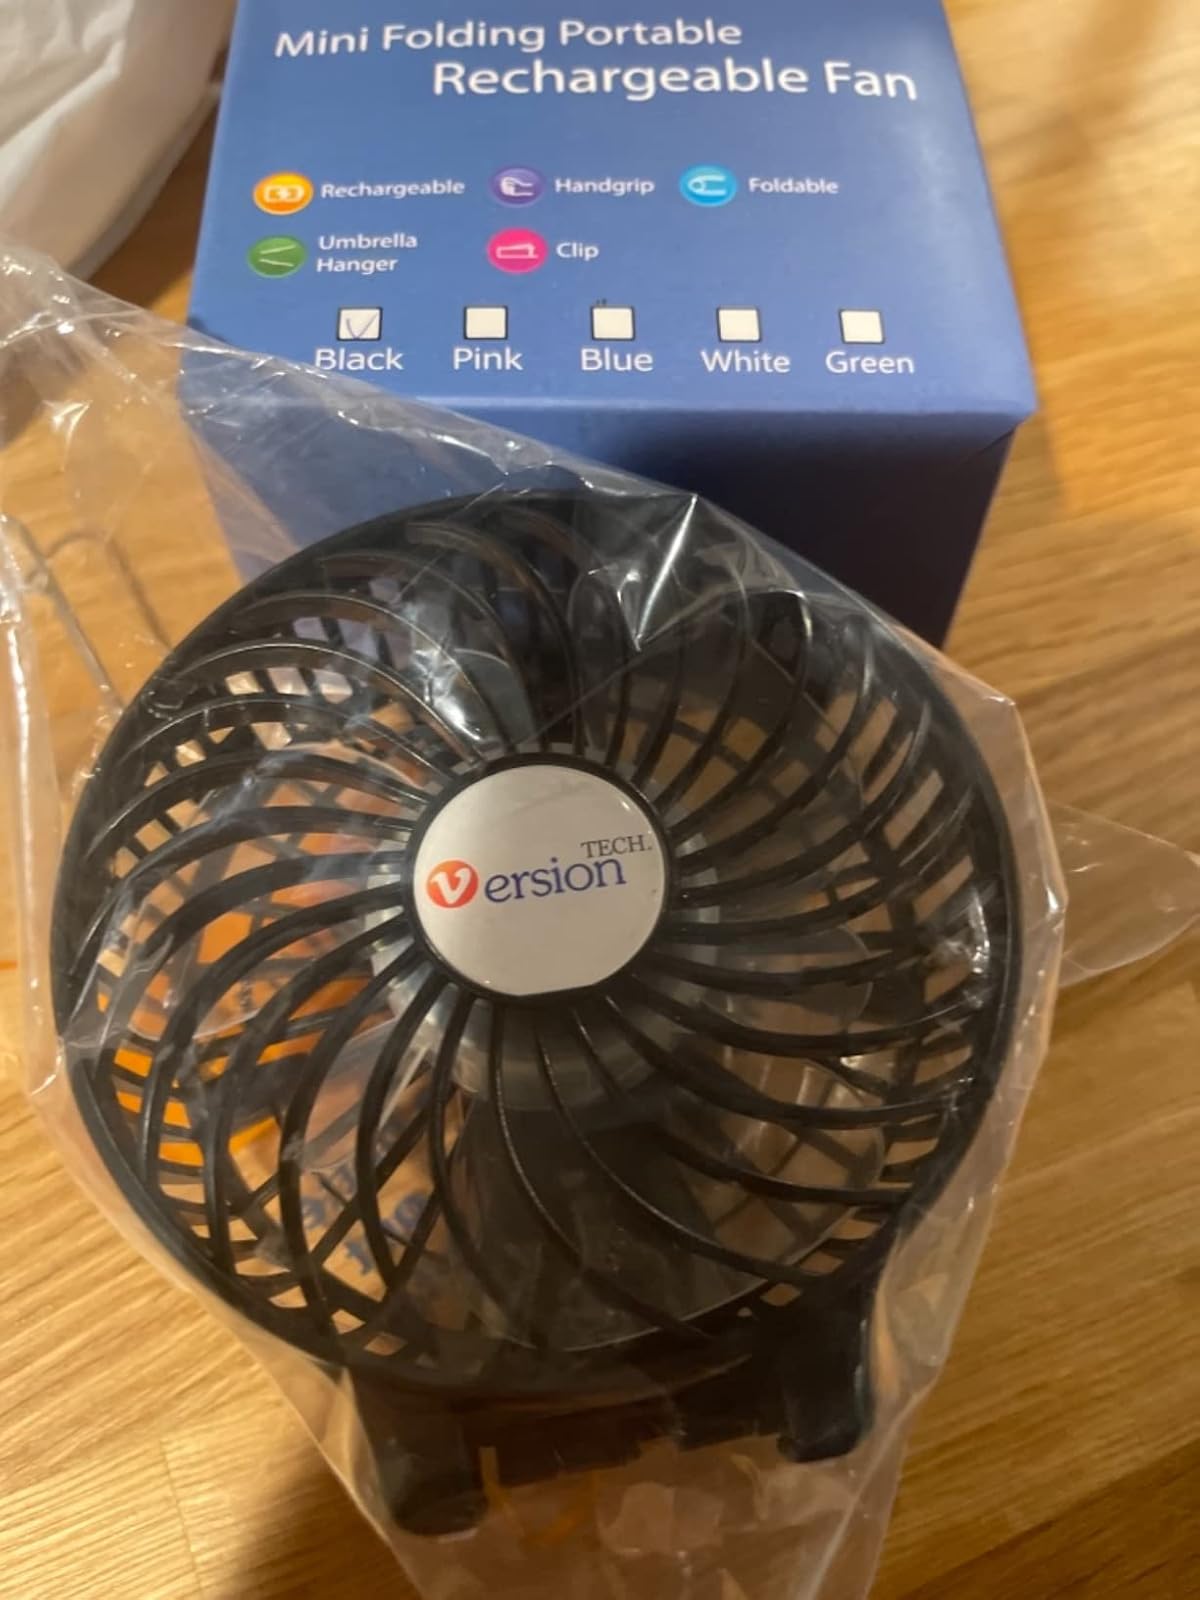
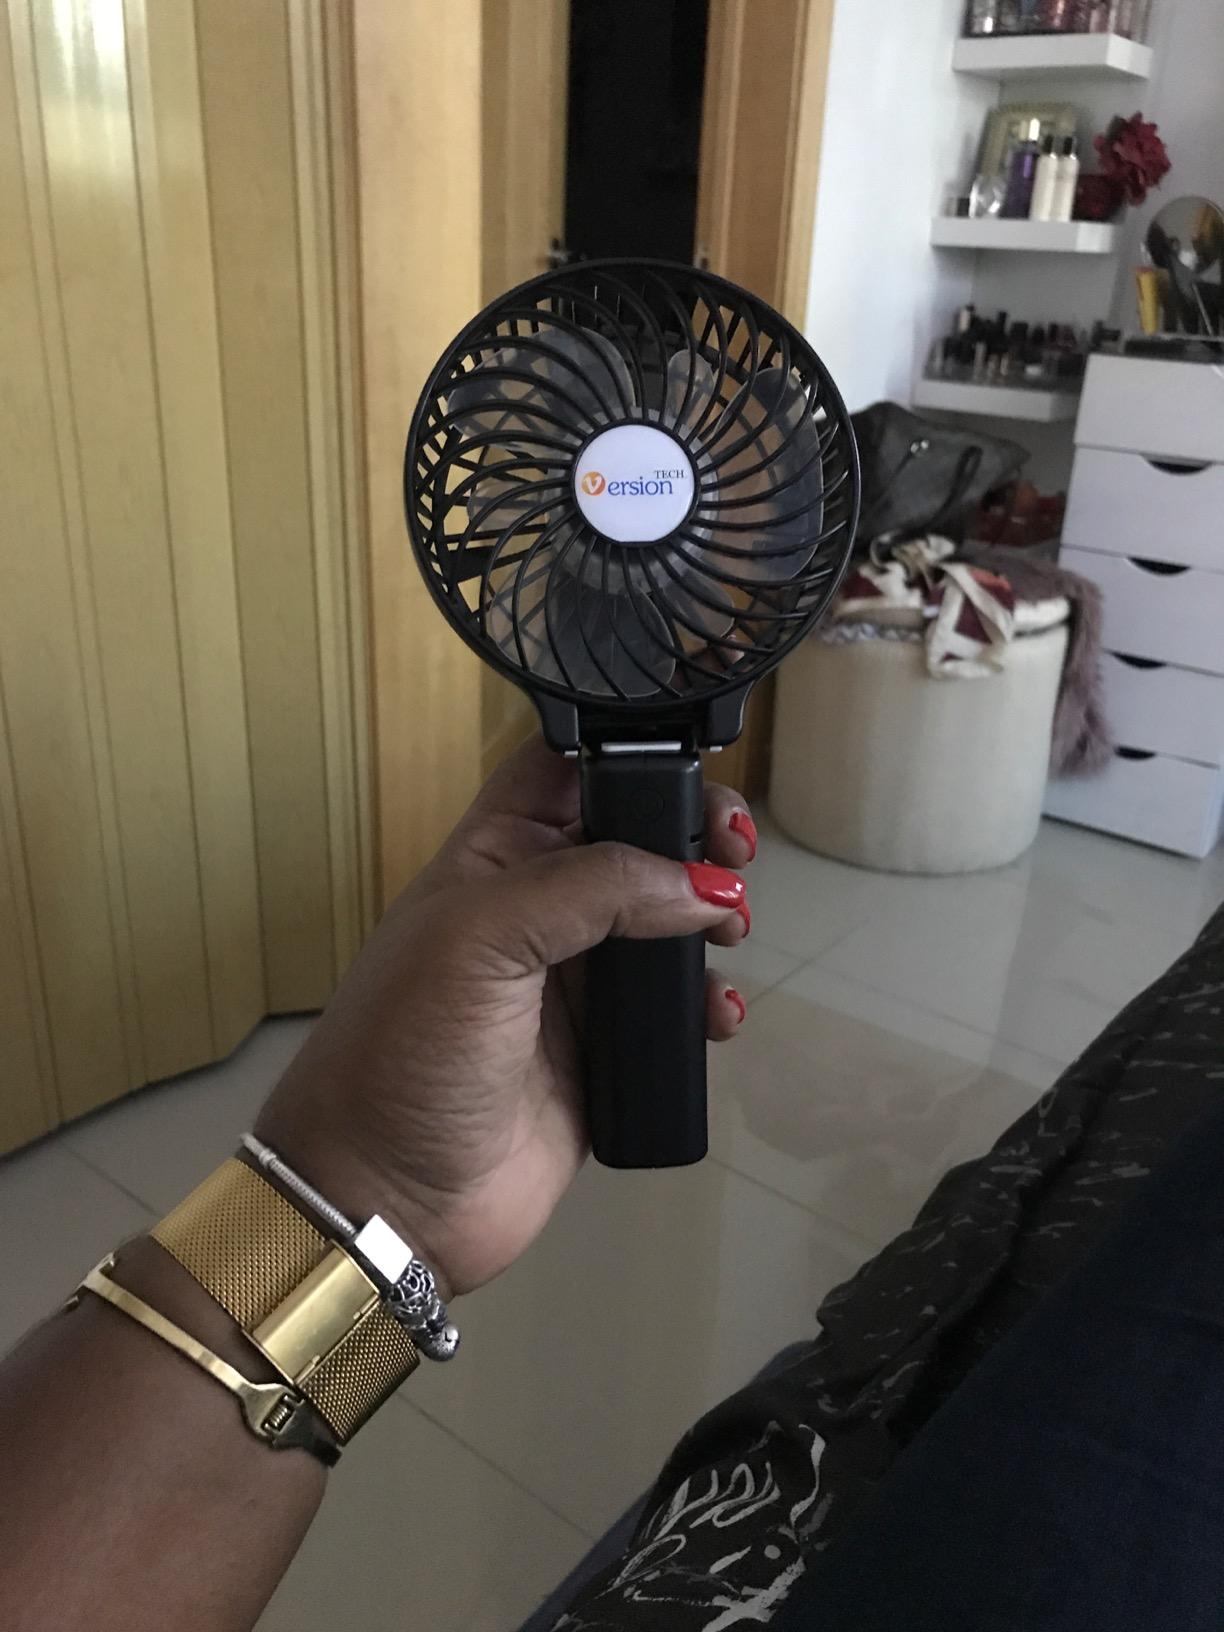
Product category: fan
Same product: yes